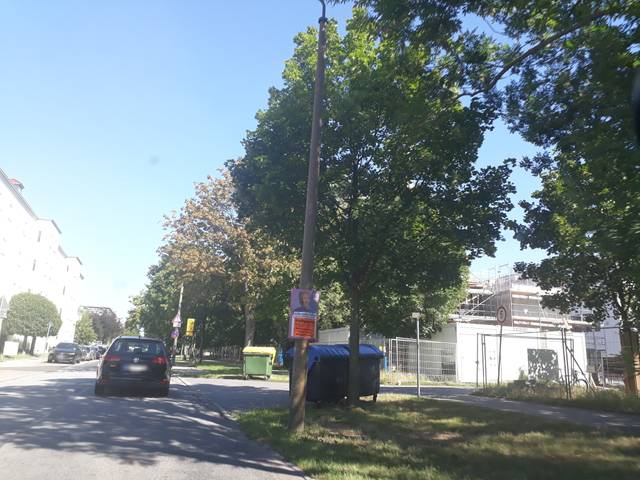
Region: Germany
Coordinates: 51.026, 13.72